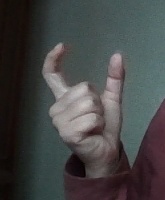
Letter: nun